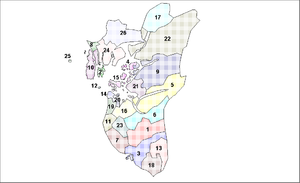
Rogaland / Kommuner
Rogalands kommuners beliggenhed
Rogaland er et fylke i Norge med 475.654 indbyggere, svarende til 8,49 % af befolkningen. Arealet er på 8.575 kvadratkilometer. Fylket omfatter kyststrækningen mellem Åna-Sira i sydøst og Ramsholmene nord for Haugesund i nordvest, herunder den åbne havarm Boknafjorden. Fylket omfatter også øerne i Boknafjorden og områderne omkring fjordene som skærer sig ind i landet fra denne.